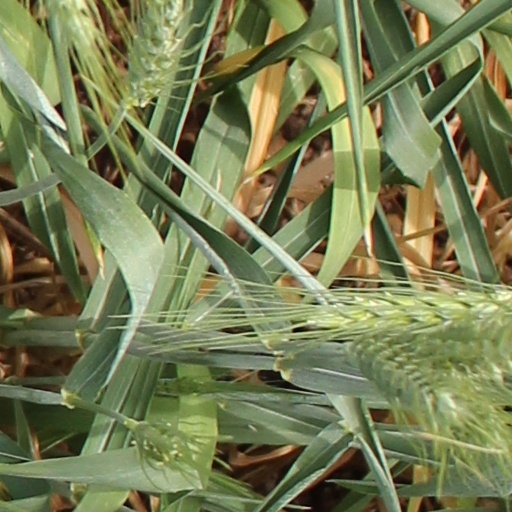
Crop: wheat